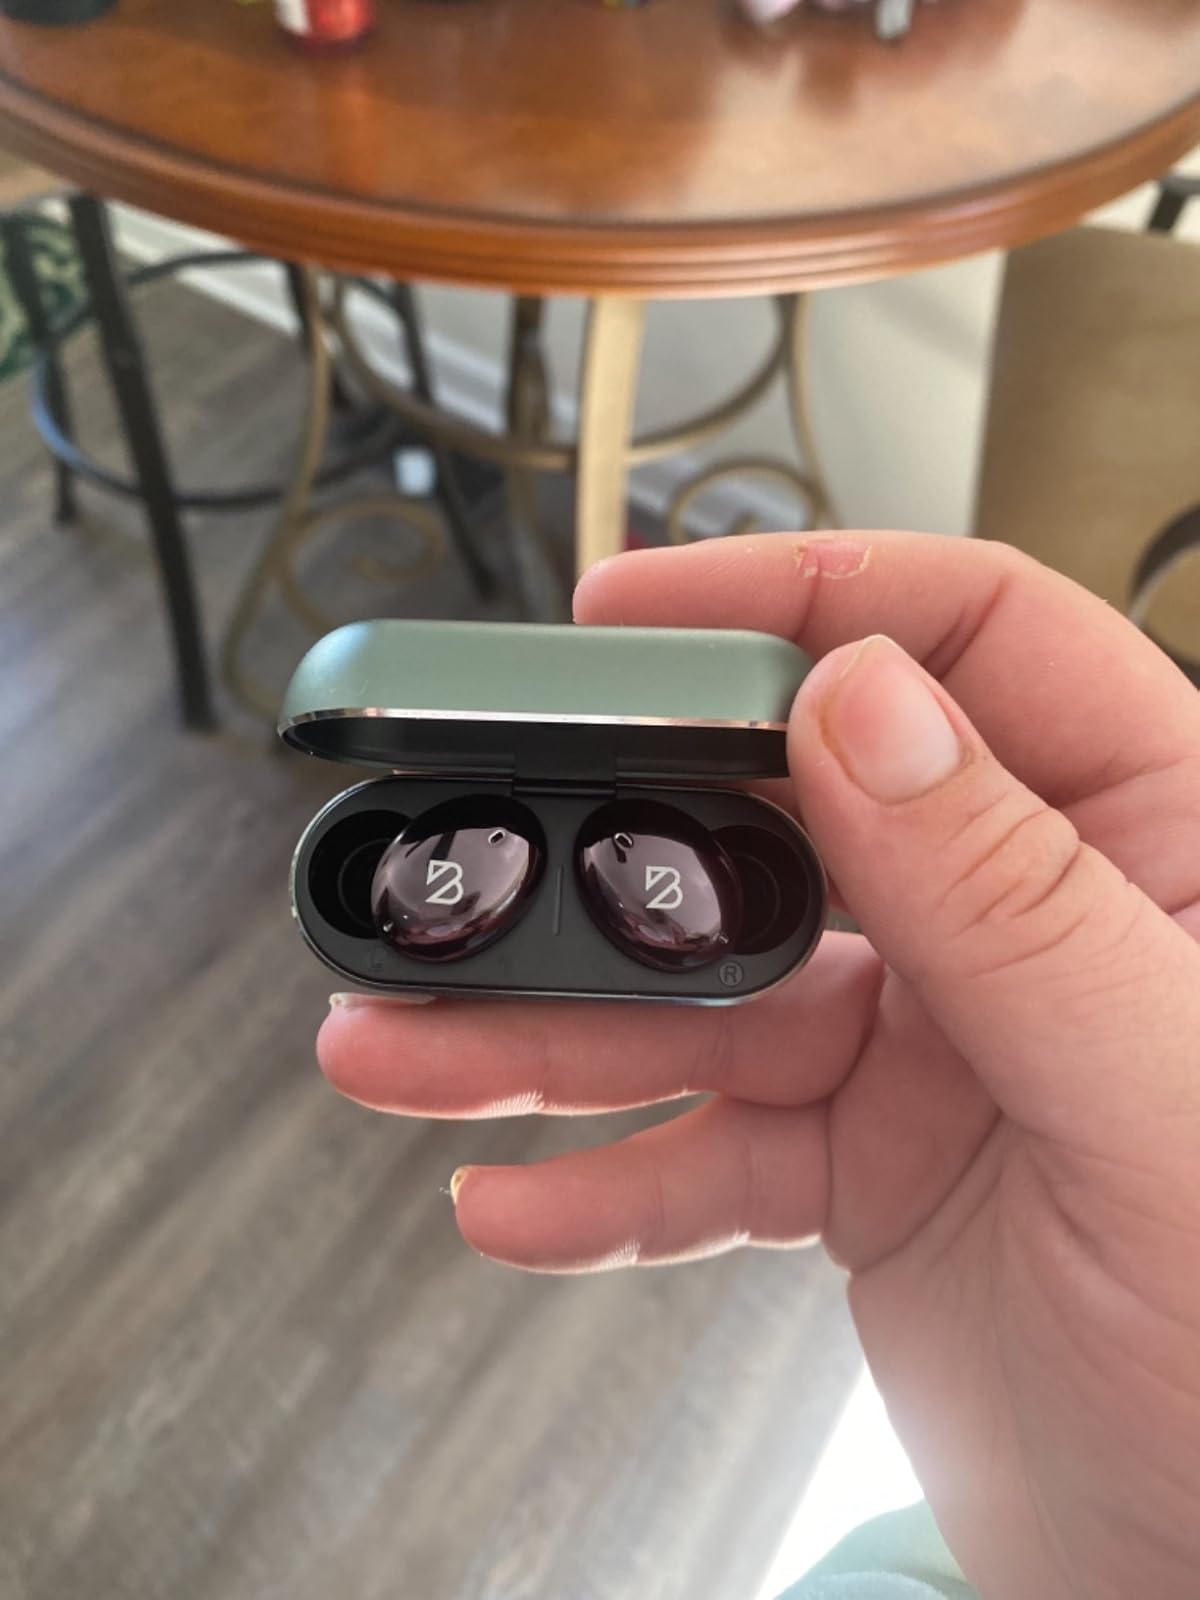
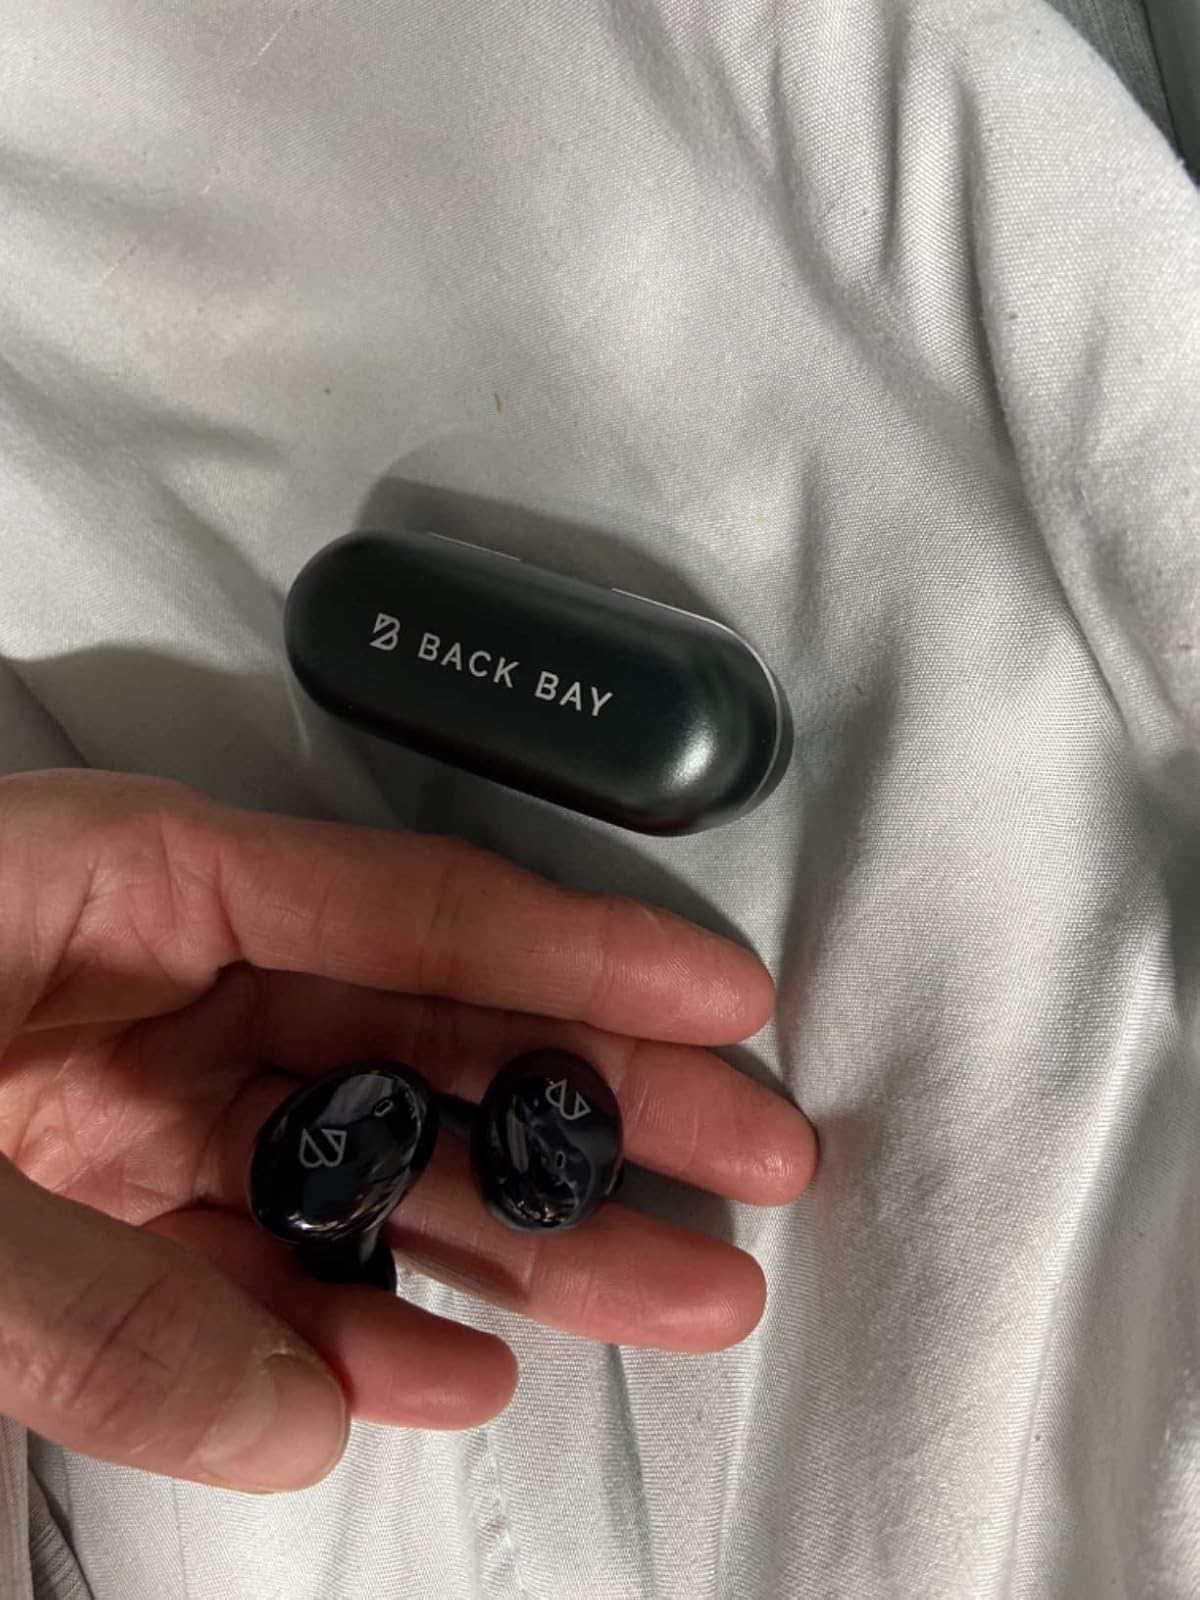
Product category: earbuds
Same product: yes